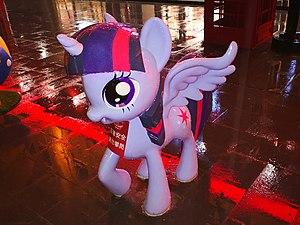
My Little Pony : Les amies, c'est magique ou Mon Petit Poney au Québec est une série télévisée d'animation américano-canadienne créée par Lauren Faust en 2010. Produite par DHX Media en partenariat avec Hasbro, elle est adaptée de l'univers de la génération 4 des jouets My Little Pony commercialisés par Hasbro. Dans les deux premières saisons, chaque épisode est centré autour d'un thème et délivre une morale à la façon des fables et allégories. Dans les saisons suivantes, les leçons de morales sont suggérées en fin d'épisode.